Cesar Chavez (film)

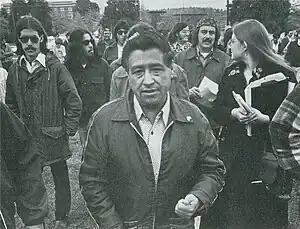
César Chávez at public protest to support Colegio Cesar Chavez in 1974.

Although numerous books, magazine articles, and scholarly studies have been written about Cesar Chavez, "Chavez" is the first feature film about the labor leader. Keir Pearson, who wrote the Academy Award-nominated screenplay for the 2004 film "Hotel Rwanda", wrote "Chavez". Many writers and producers had tried for years to obtain the rights to Chavez's life story, but failed. Pearson negotiated for two years with Chavez's heirs before he and production partner, television producer Larry Meli, were able to secure the rights to Chavez's life in 2011. Pearson says his script focuses on the positive aspects of Chavez's personality, family life, and public accomplishments, but it is not a whitewash. Pearson and the producers reviewed the script with the Chavez family. Many of the comments made by the family, as well as anecdotes told by them, made it into the script. Pearson also relied heavily on archival material held by the Cesar Chavez Foundation. The script focuses primarily on the grape boycotts and strikes of the 1960s and early 1970s.